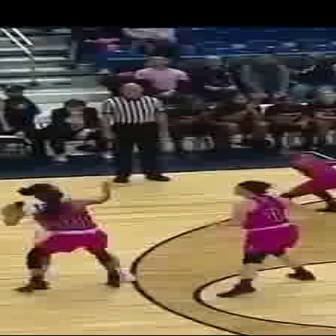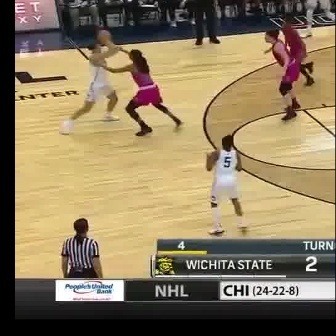
  Please identify the target specified by the bounding box [9,181,120,292] in the first image and locate it in the second image. Return the coordinates in [x_min,y_min,x_max,y_max] format.
Answer: [91,44,182,135]